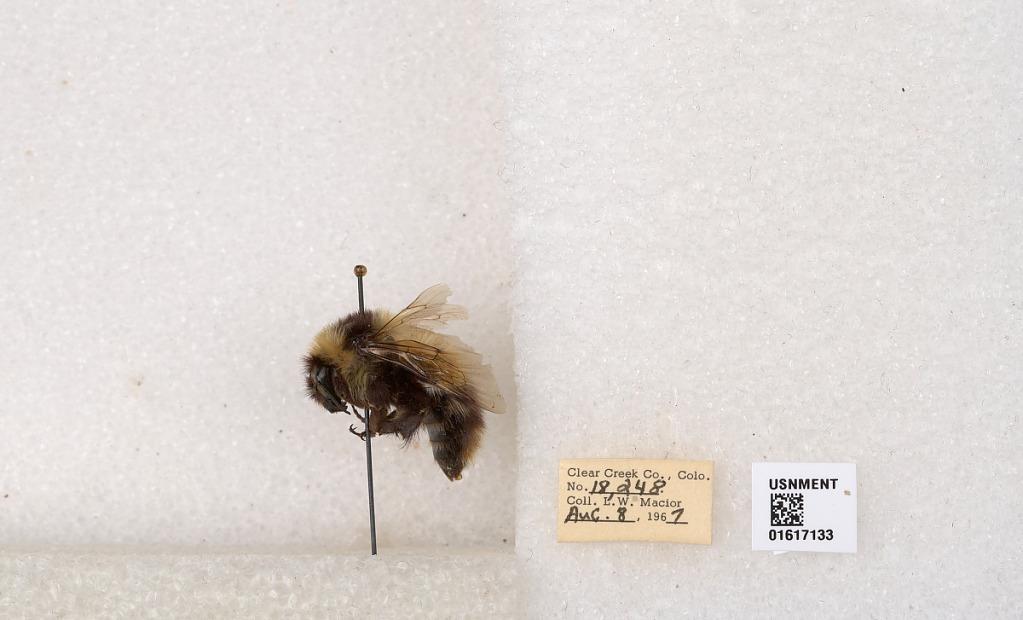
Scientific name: Bombus kirbyellus
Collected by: L. Macior
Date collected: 1967-8-8
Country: United States
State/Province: Colorado
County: Clear Creek
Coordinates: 39.6891, -105.644